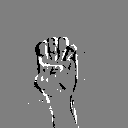
ASL letter: e